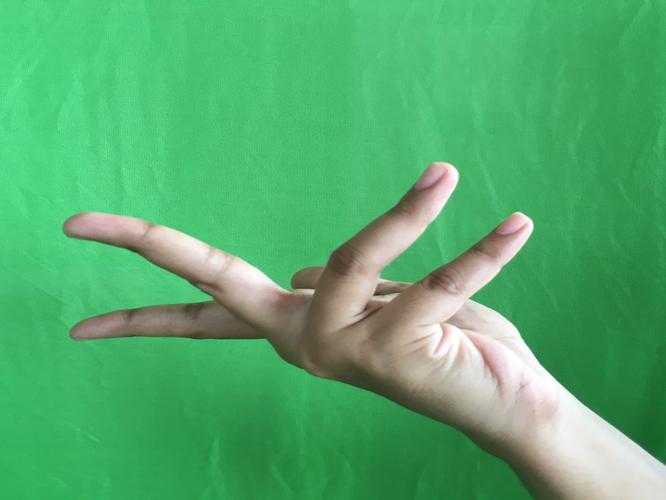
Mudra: Alapadmam
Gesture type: single_hand